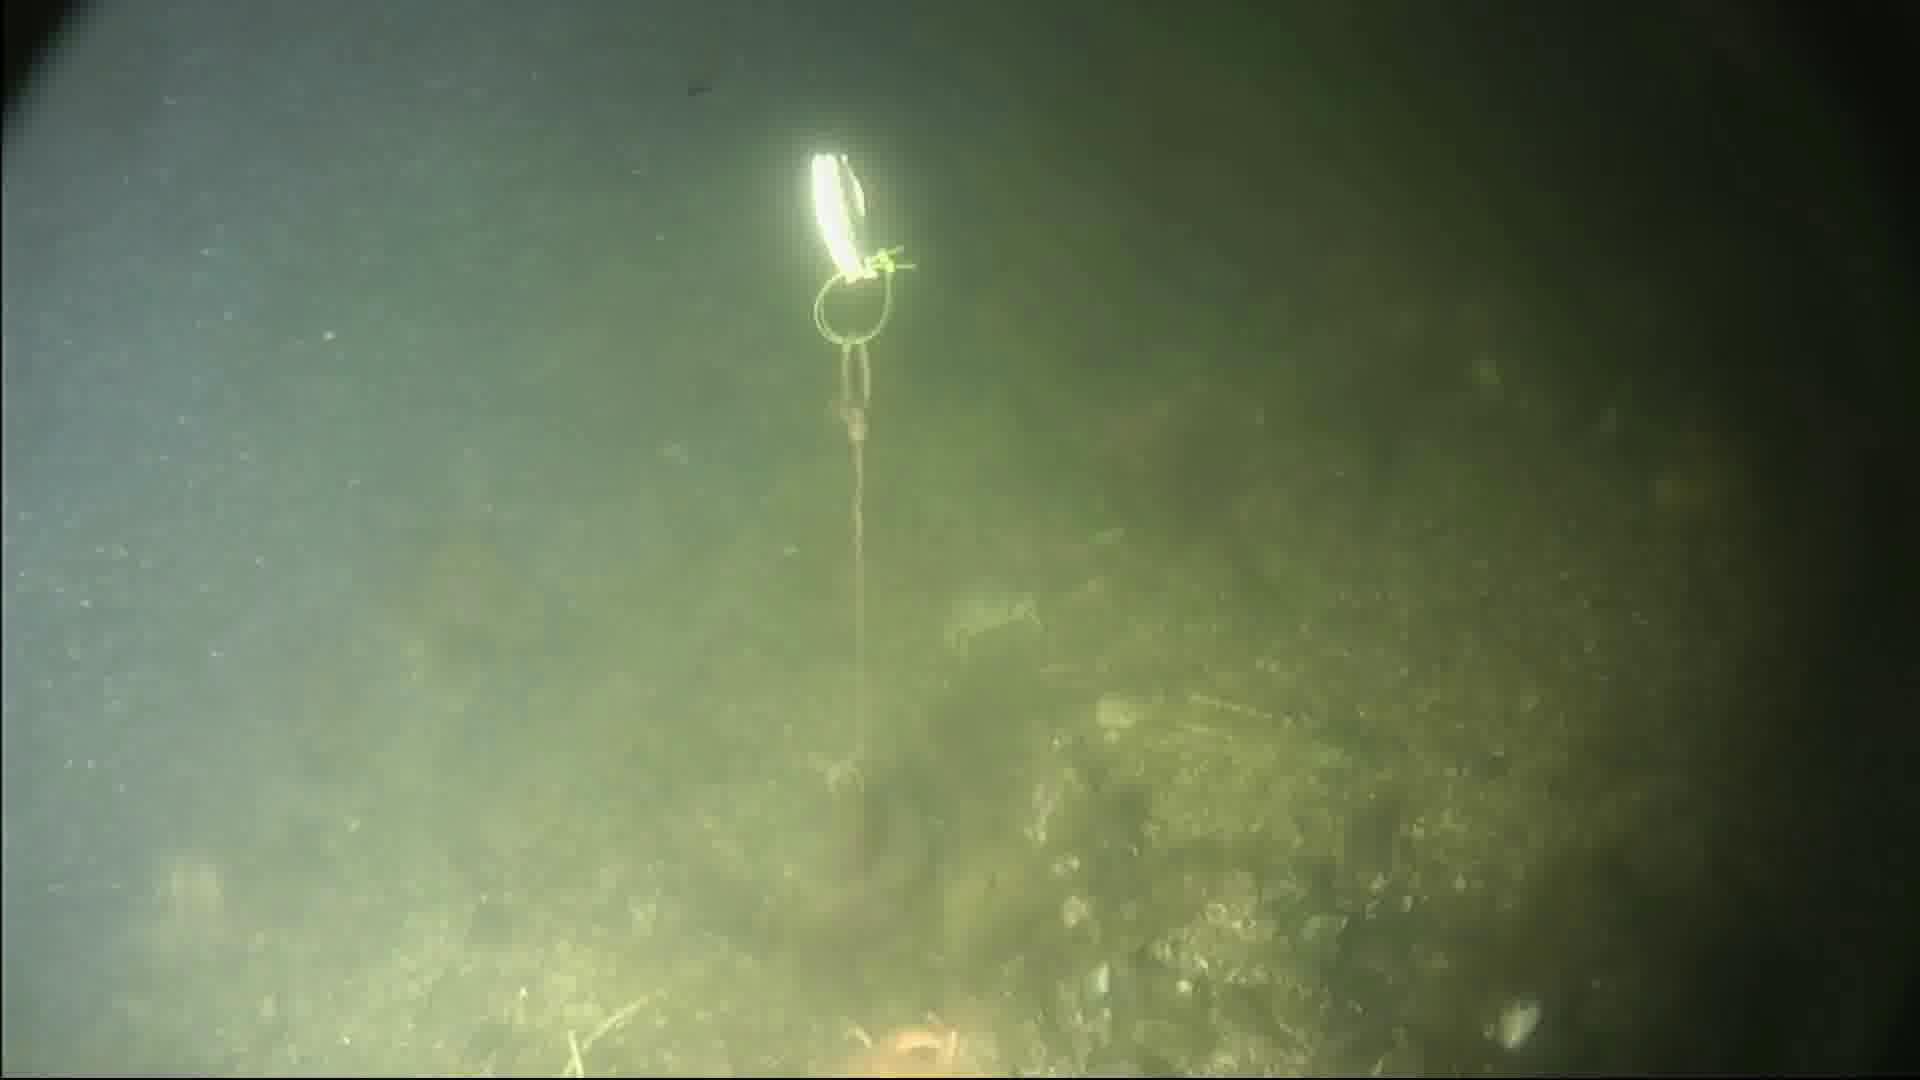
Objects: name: starfish
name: crab